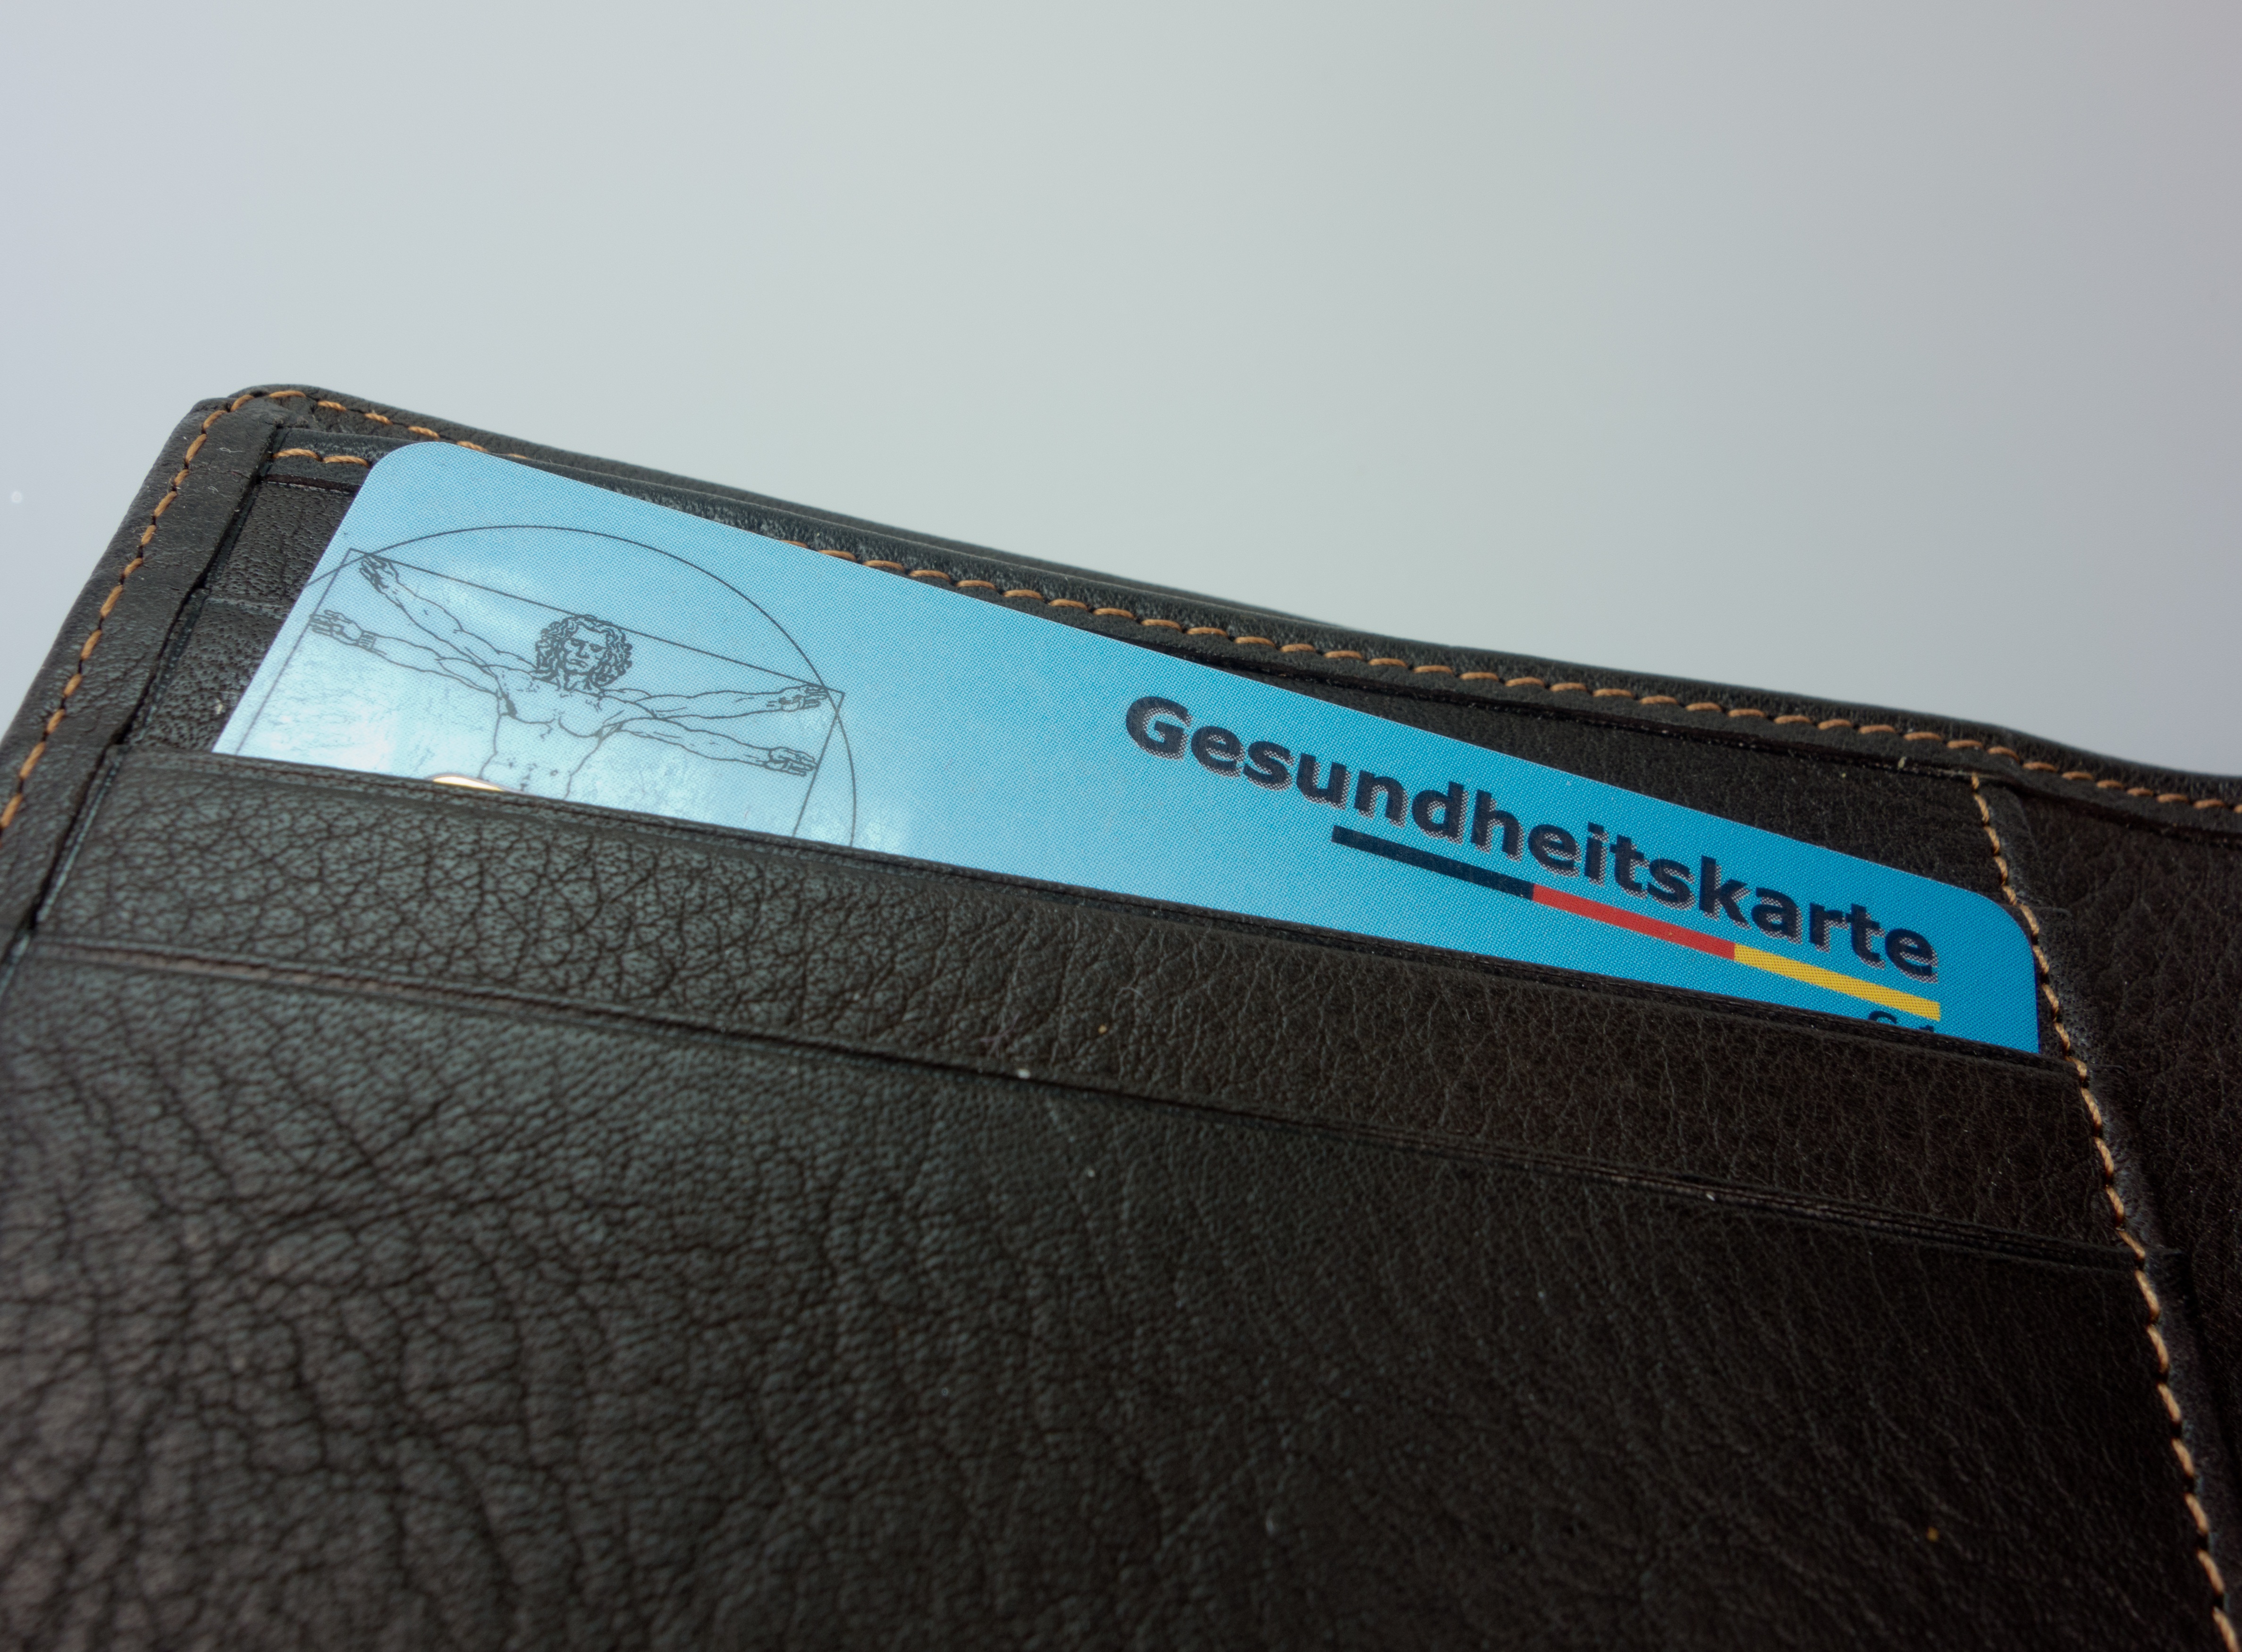
leather, social, money, blue, wallet, brand, purse, glasses, euro, germany, private, bless you, finance, chip, cost, disease, insurance, health insurance, social security, fashion accessory, sick card, legally, aok, health fund, insurance card